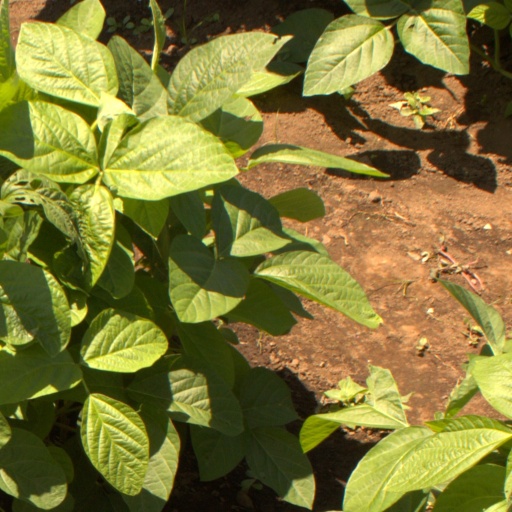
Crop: soybean